Development of the inner German border

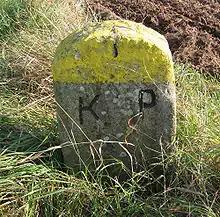
Border marker of the Kingdom of Prussia. The inner German border largely followed historic boundaries such as this one.

Following Germany's unconditional surrender in May 1945, the Allied Control Council (ACC) was formed under the terms of the "Declaration on the Defeat of Germany", signed in Berlin on 5 June 1945. The council was "the highest authority for matters concerning the whole of Germany", on which the four powers – France, the UK, the U.S., and the USSR – were each represented by their supreme commander in Germany. The council functioned from 30 August 1945 until it was suspended on 20 March 1948, when cooperation between the Western Allies and the Soviets had broken down completely over the issue of Germany's political and economic future. In May 1949, the three western occupation zones were merged to form the Federal Republic of Germany (FRG), a democratically governed federal state with a market economy. The Soviets responded in October 1949 with the establishment of the German Democratic Republic (GDR), a highly centralised communist dictatorship organised along Stalinist lines. The former demarcation lines between the western and eastern zones had now become a "de facto" international frontier – the inner German border.